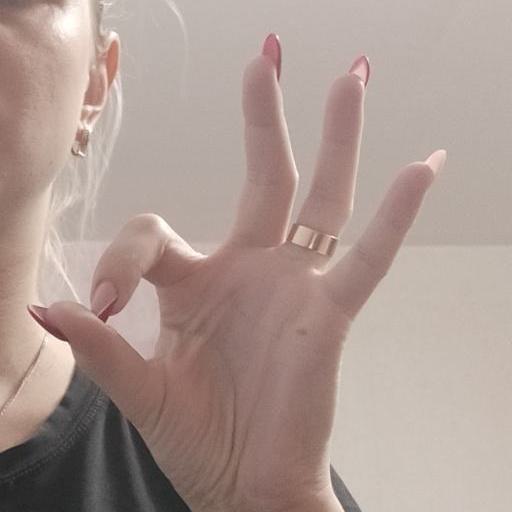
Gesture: ok